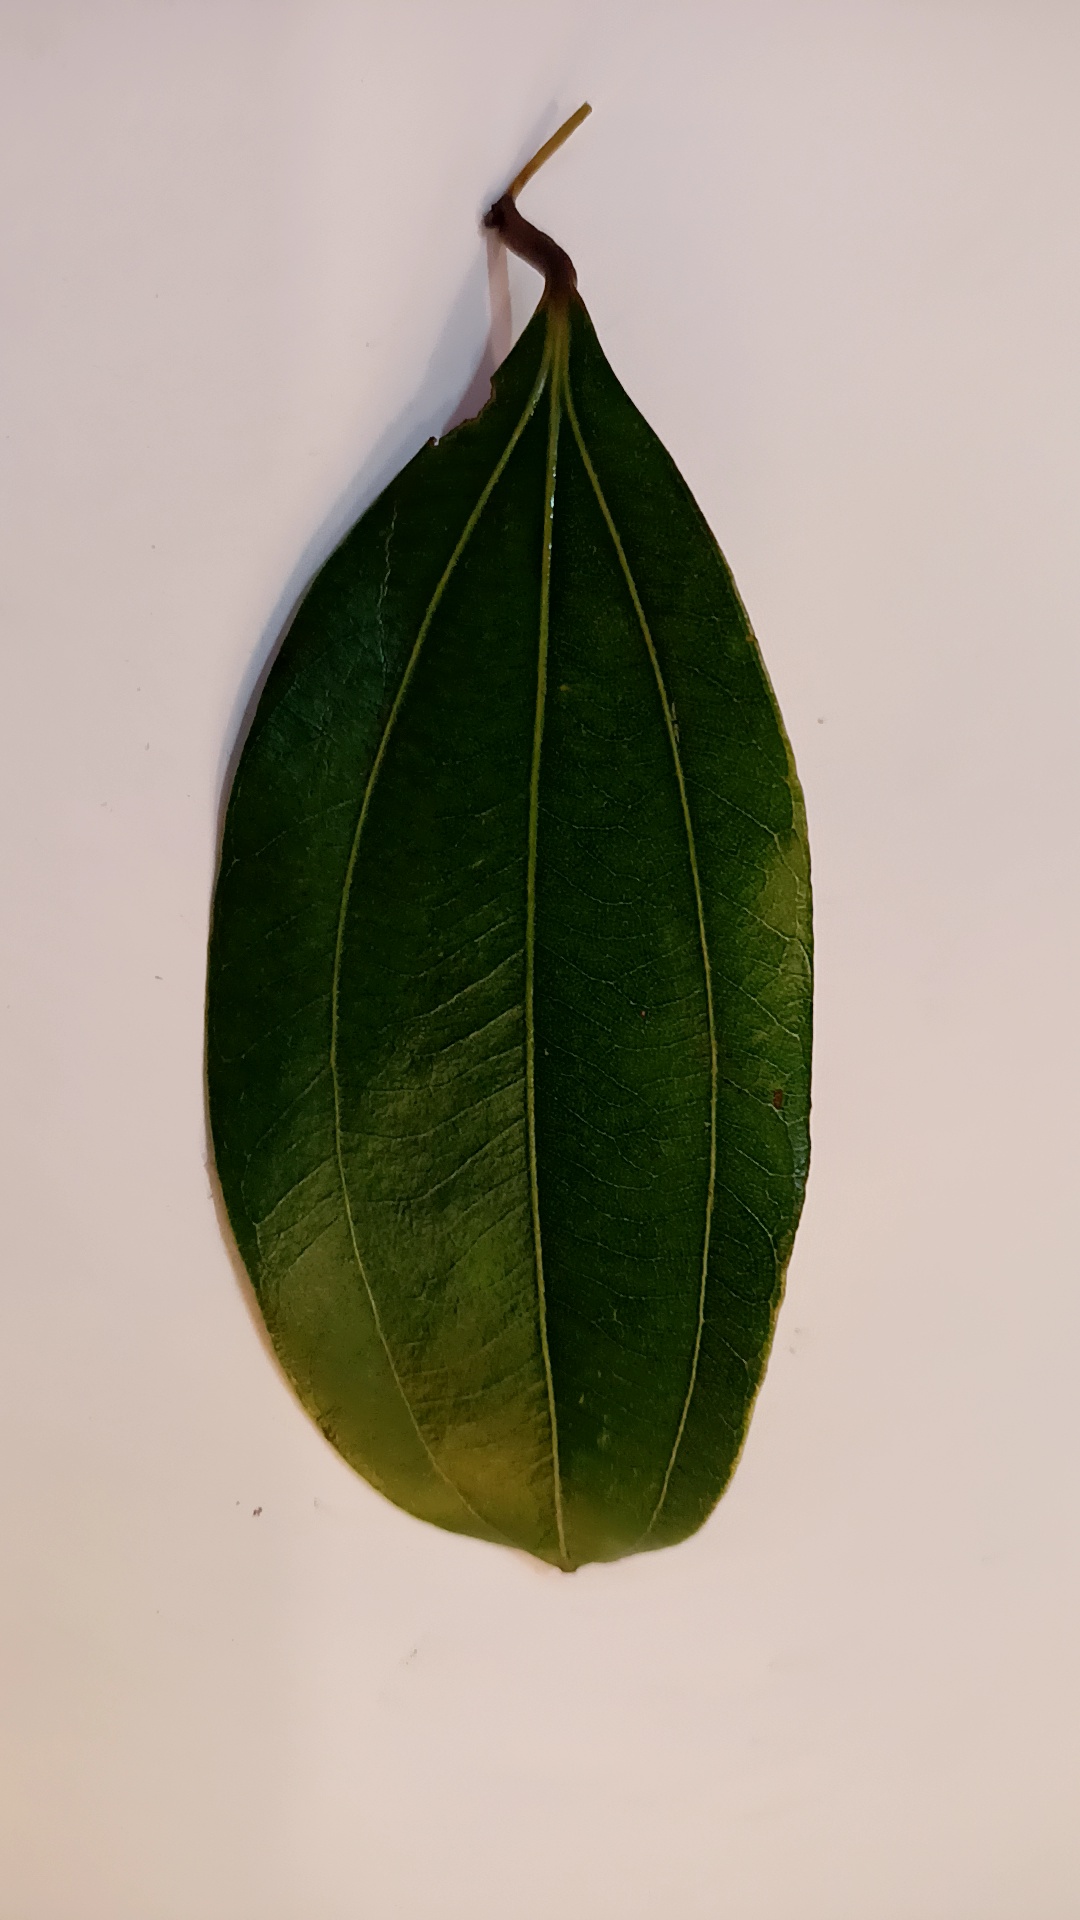
Label: Healthy